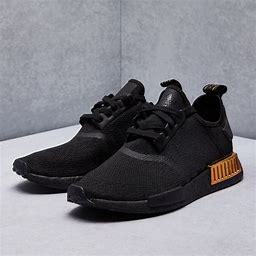
Brand: Adidas
Model: NMD R1